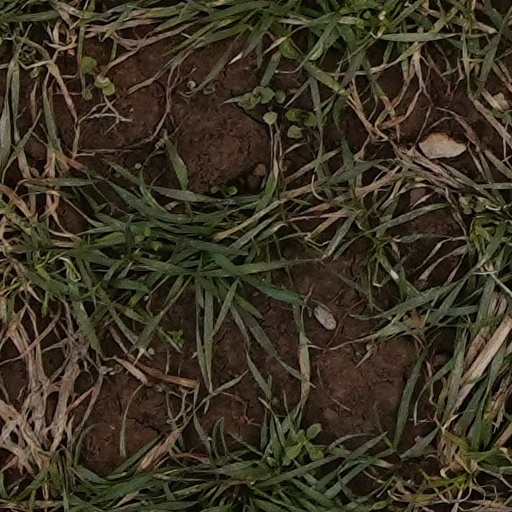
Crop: wheat